Frances Newton, Baroness Cobham

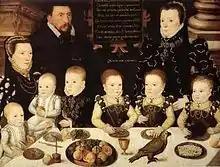
Cobham family memorial portrait

Lady Cobham died on 17 October 1592 at Cobham Hall, Cobham, Kent, and was buried in the Cobham Parish Church.